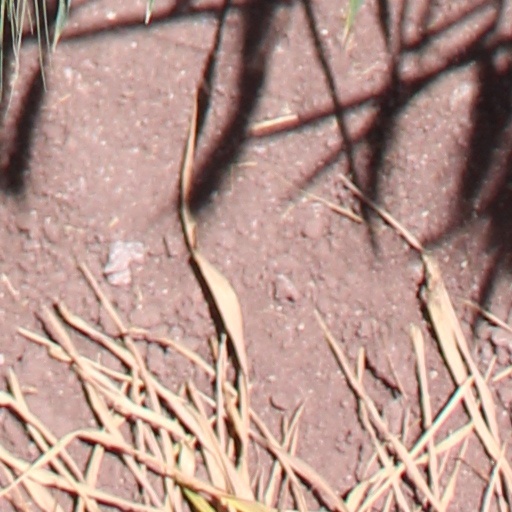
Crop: wheat